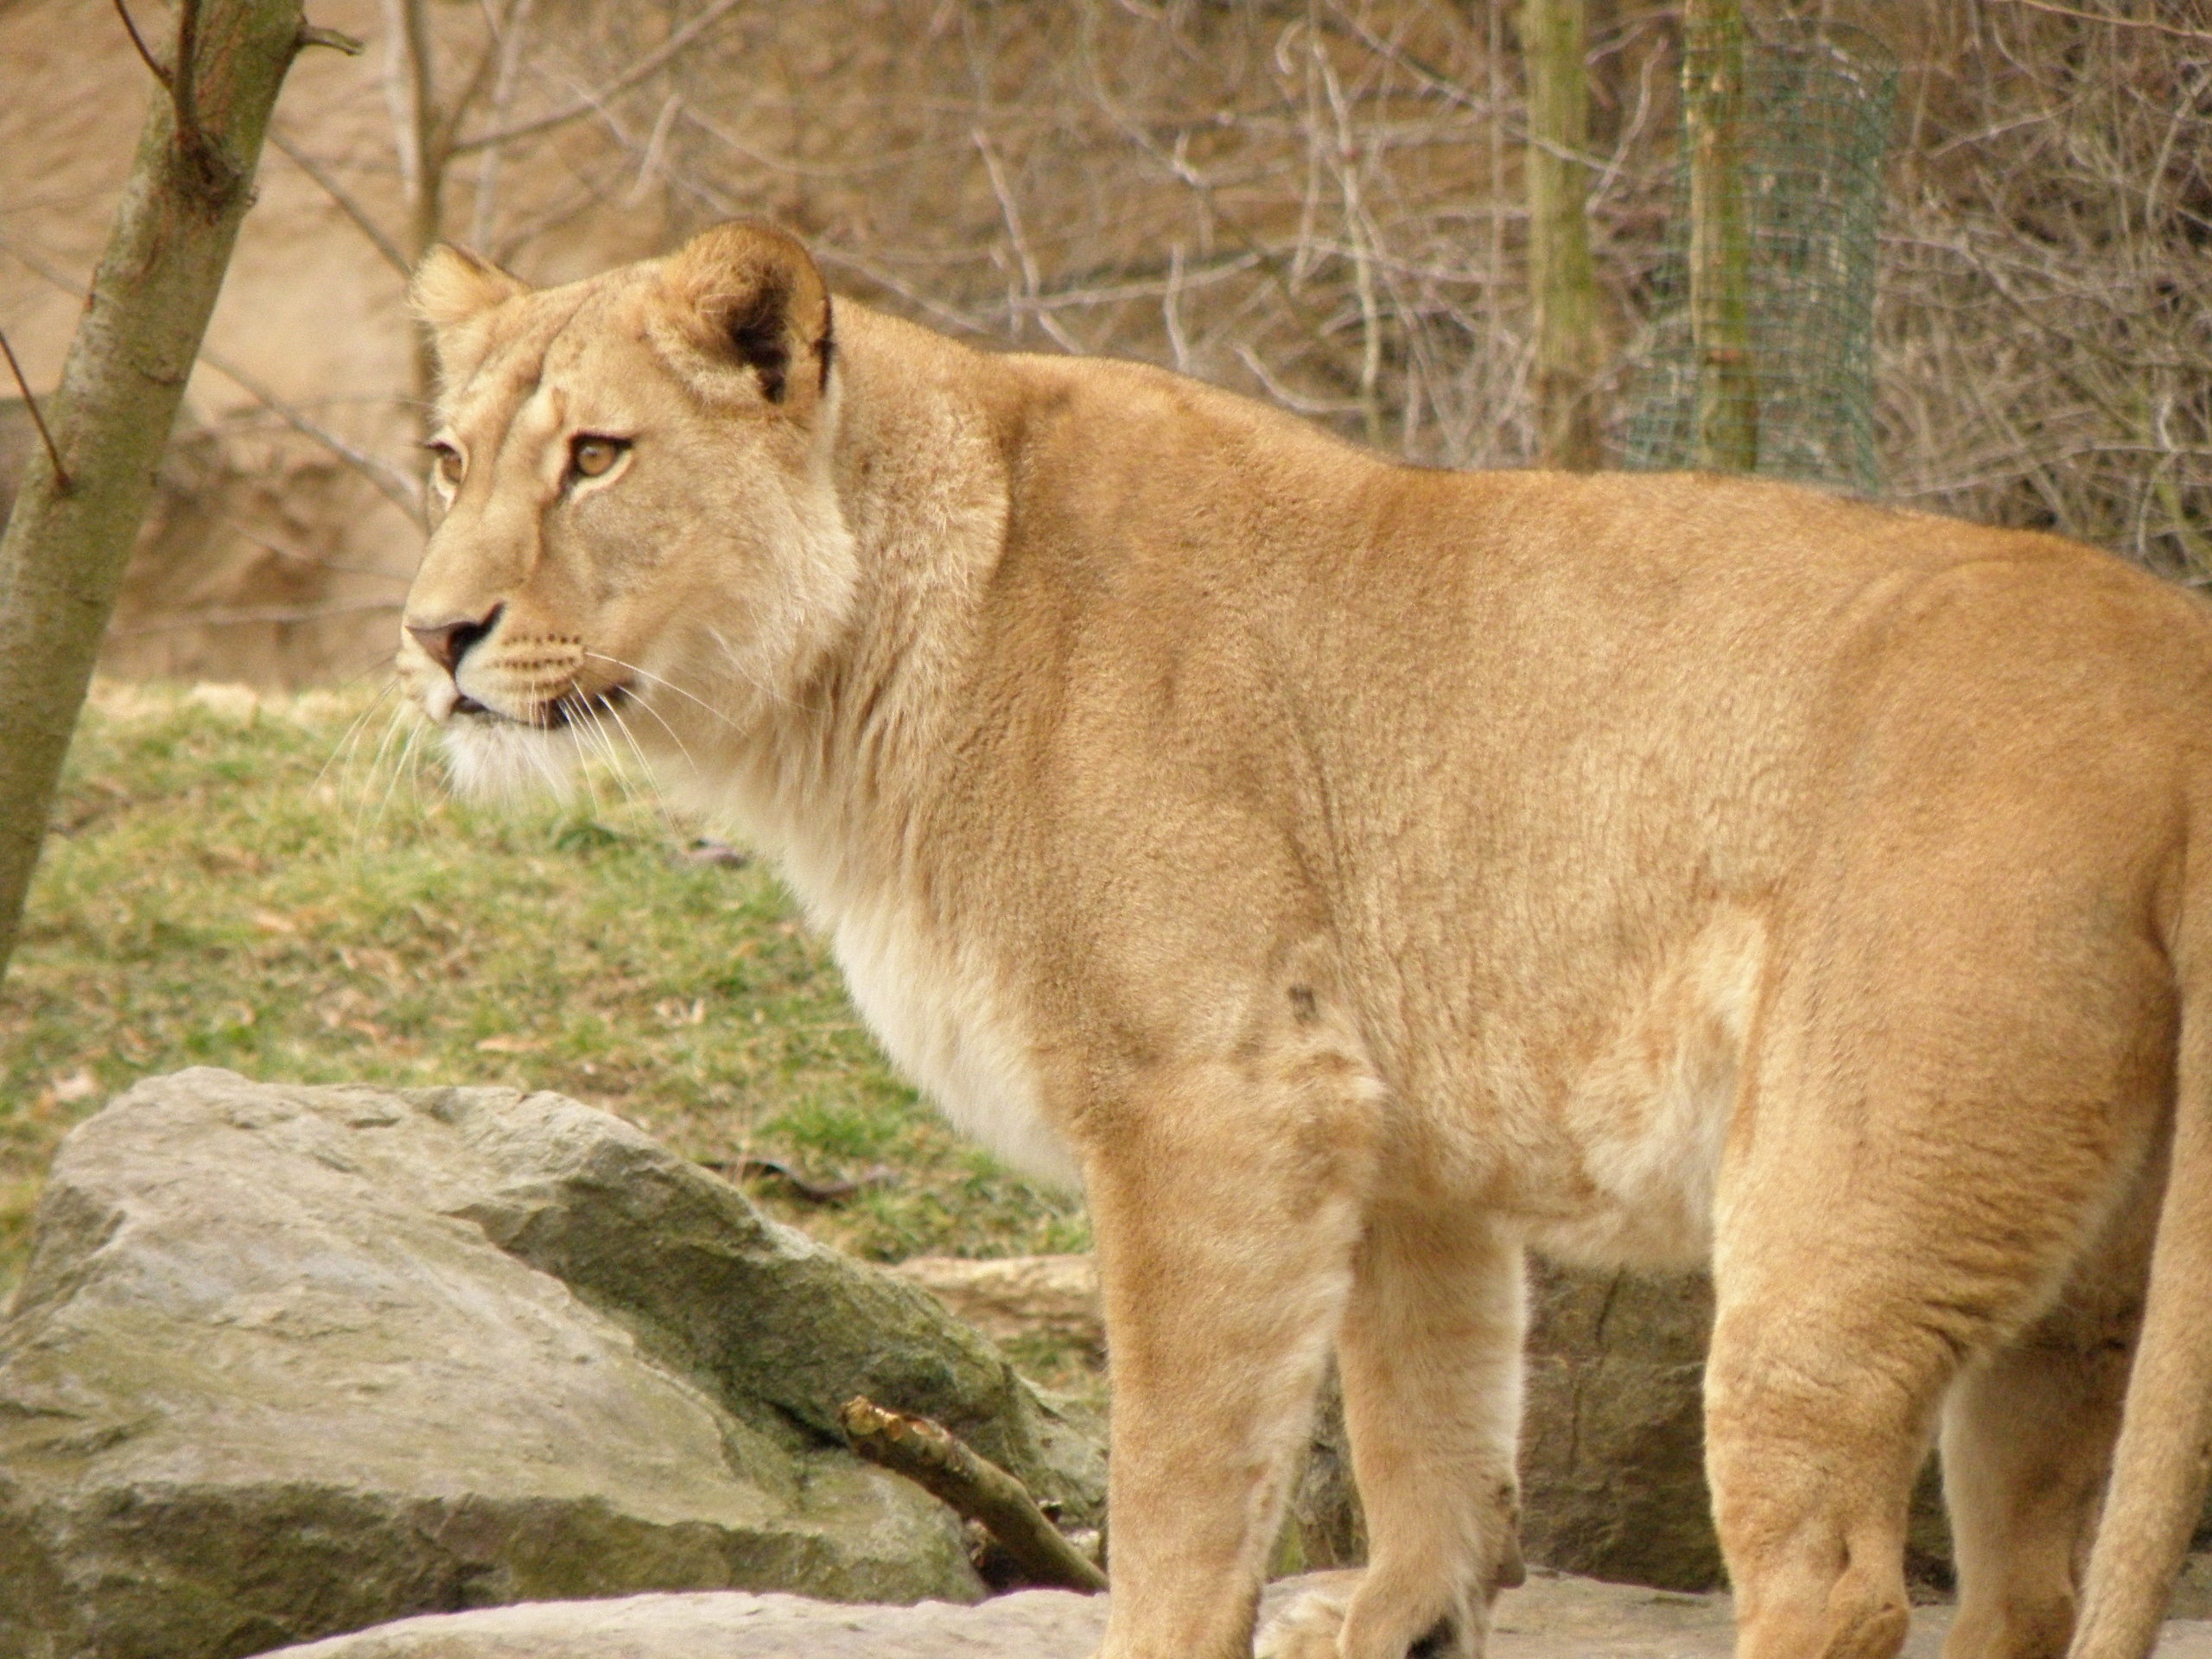
wildlife, zoo, cat, mammal, mane, fauna, lion, lioness, stones, beast, vertebrate, safari, puma, big cats, cat like mammal, dog breed group, masai lion